The Sexual Life of Catherine M.

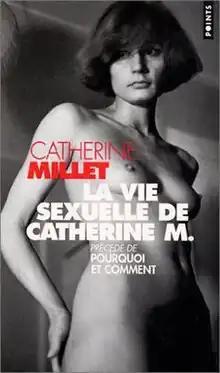
Cover of French paperback edition

The Sexual Life of Catherine M. by the art critic Catherine Millet was published in the author's native French in 2001 (as La vie sexuelle de Catherine M.) An English translation by Adriana Hunter was published in 2002. "Sexual Life" was the subject of mild controversy on both sides of the Atlantic. It was reviewed by Edmund White as "the most explicit book about sex ever written by a woman." The book won the Prix Sade in France.